Lithuania men's national goalball team

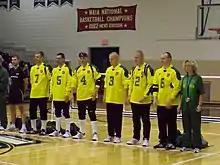
Lithuania men's goalball team. Goalball World Championships, Spartanburg, South Carolina, USA (July 2006).

The team competed in the 2002 World Championships, in Rio de Janeiro, Brazil, from 30 August 2002 to 8 September 2002.